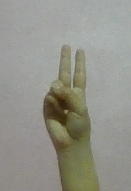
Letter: taa